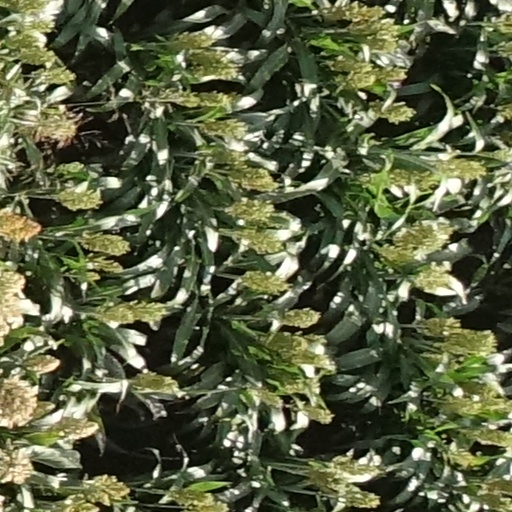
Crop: sorghum